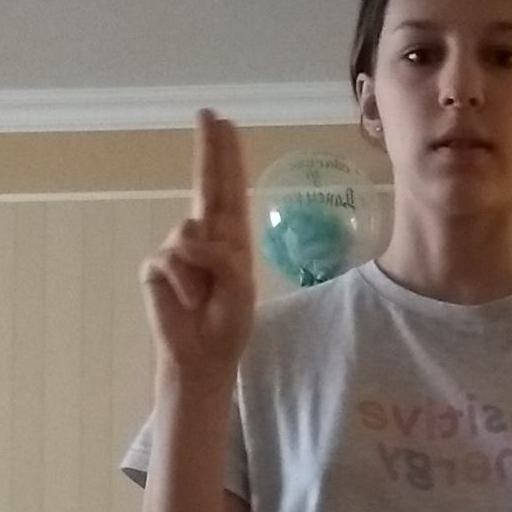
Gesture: two_up